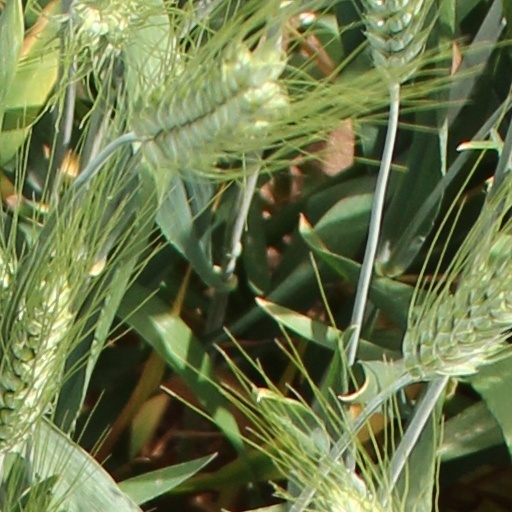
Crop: wheat